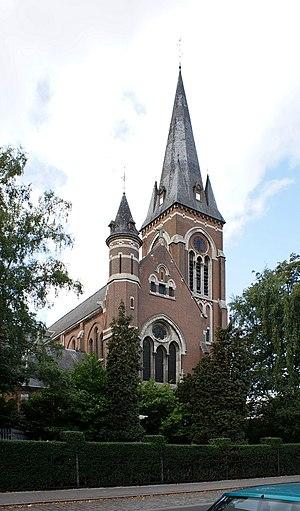
Eglise du Sacré Coeur (Hoboken) - Vue de face - Oeuvre des architectes Triphon De Smet &amp